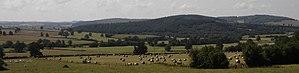
Paysage du sud-Morvan nivernais.
Le Morvan est un massif de basse montagne situé en Bourgogne-Franche-Comté, aux confins des départements de la Côte-d'Or, de la Nièvre, de Saône-et-Loire et de l'Yonne, entourée de dépressions péri-morvandelles constituées de plaines sédimentaires que sont à l'ouest le Bazois, au nord la Terre-Plaine, au nord-est l'Auxois, au sud-est l'Autunois et au sud, le Charolais.